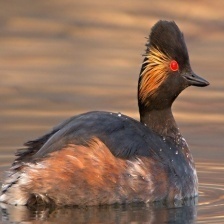
Species: BLACK-NECKED GREBE
Scientific name: PODICEPS NIGRICOLLIS